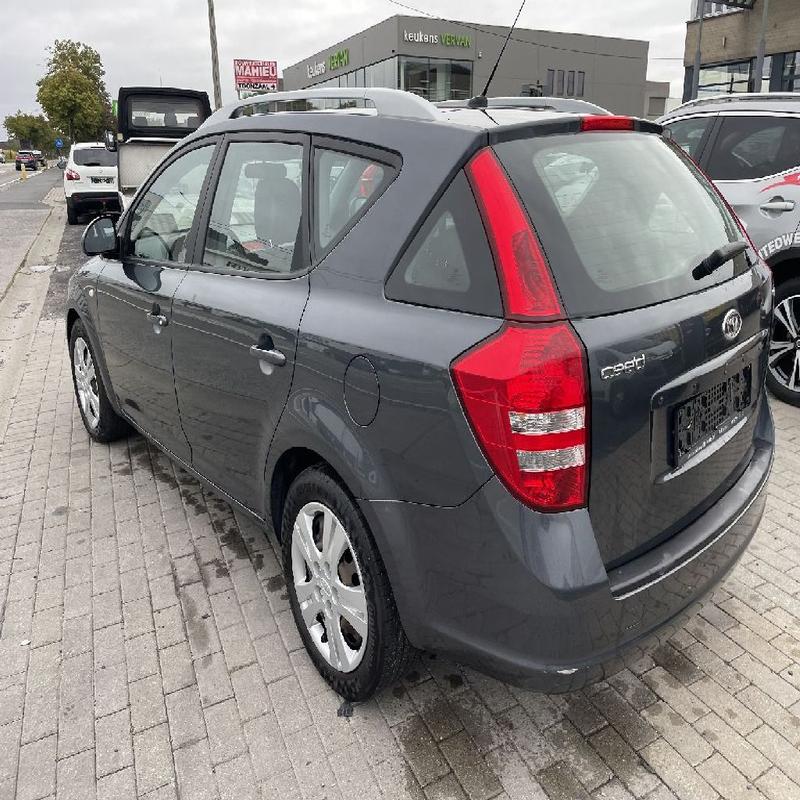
Aucun dommage détecté.
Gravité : aucun